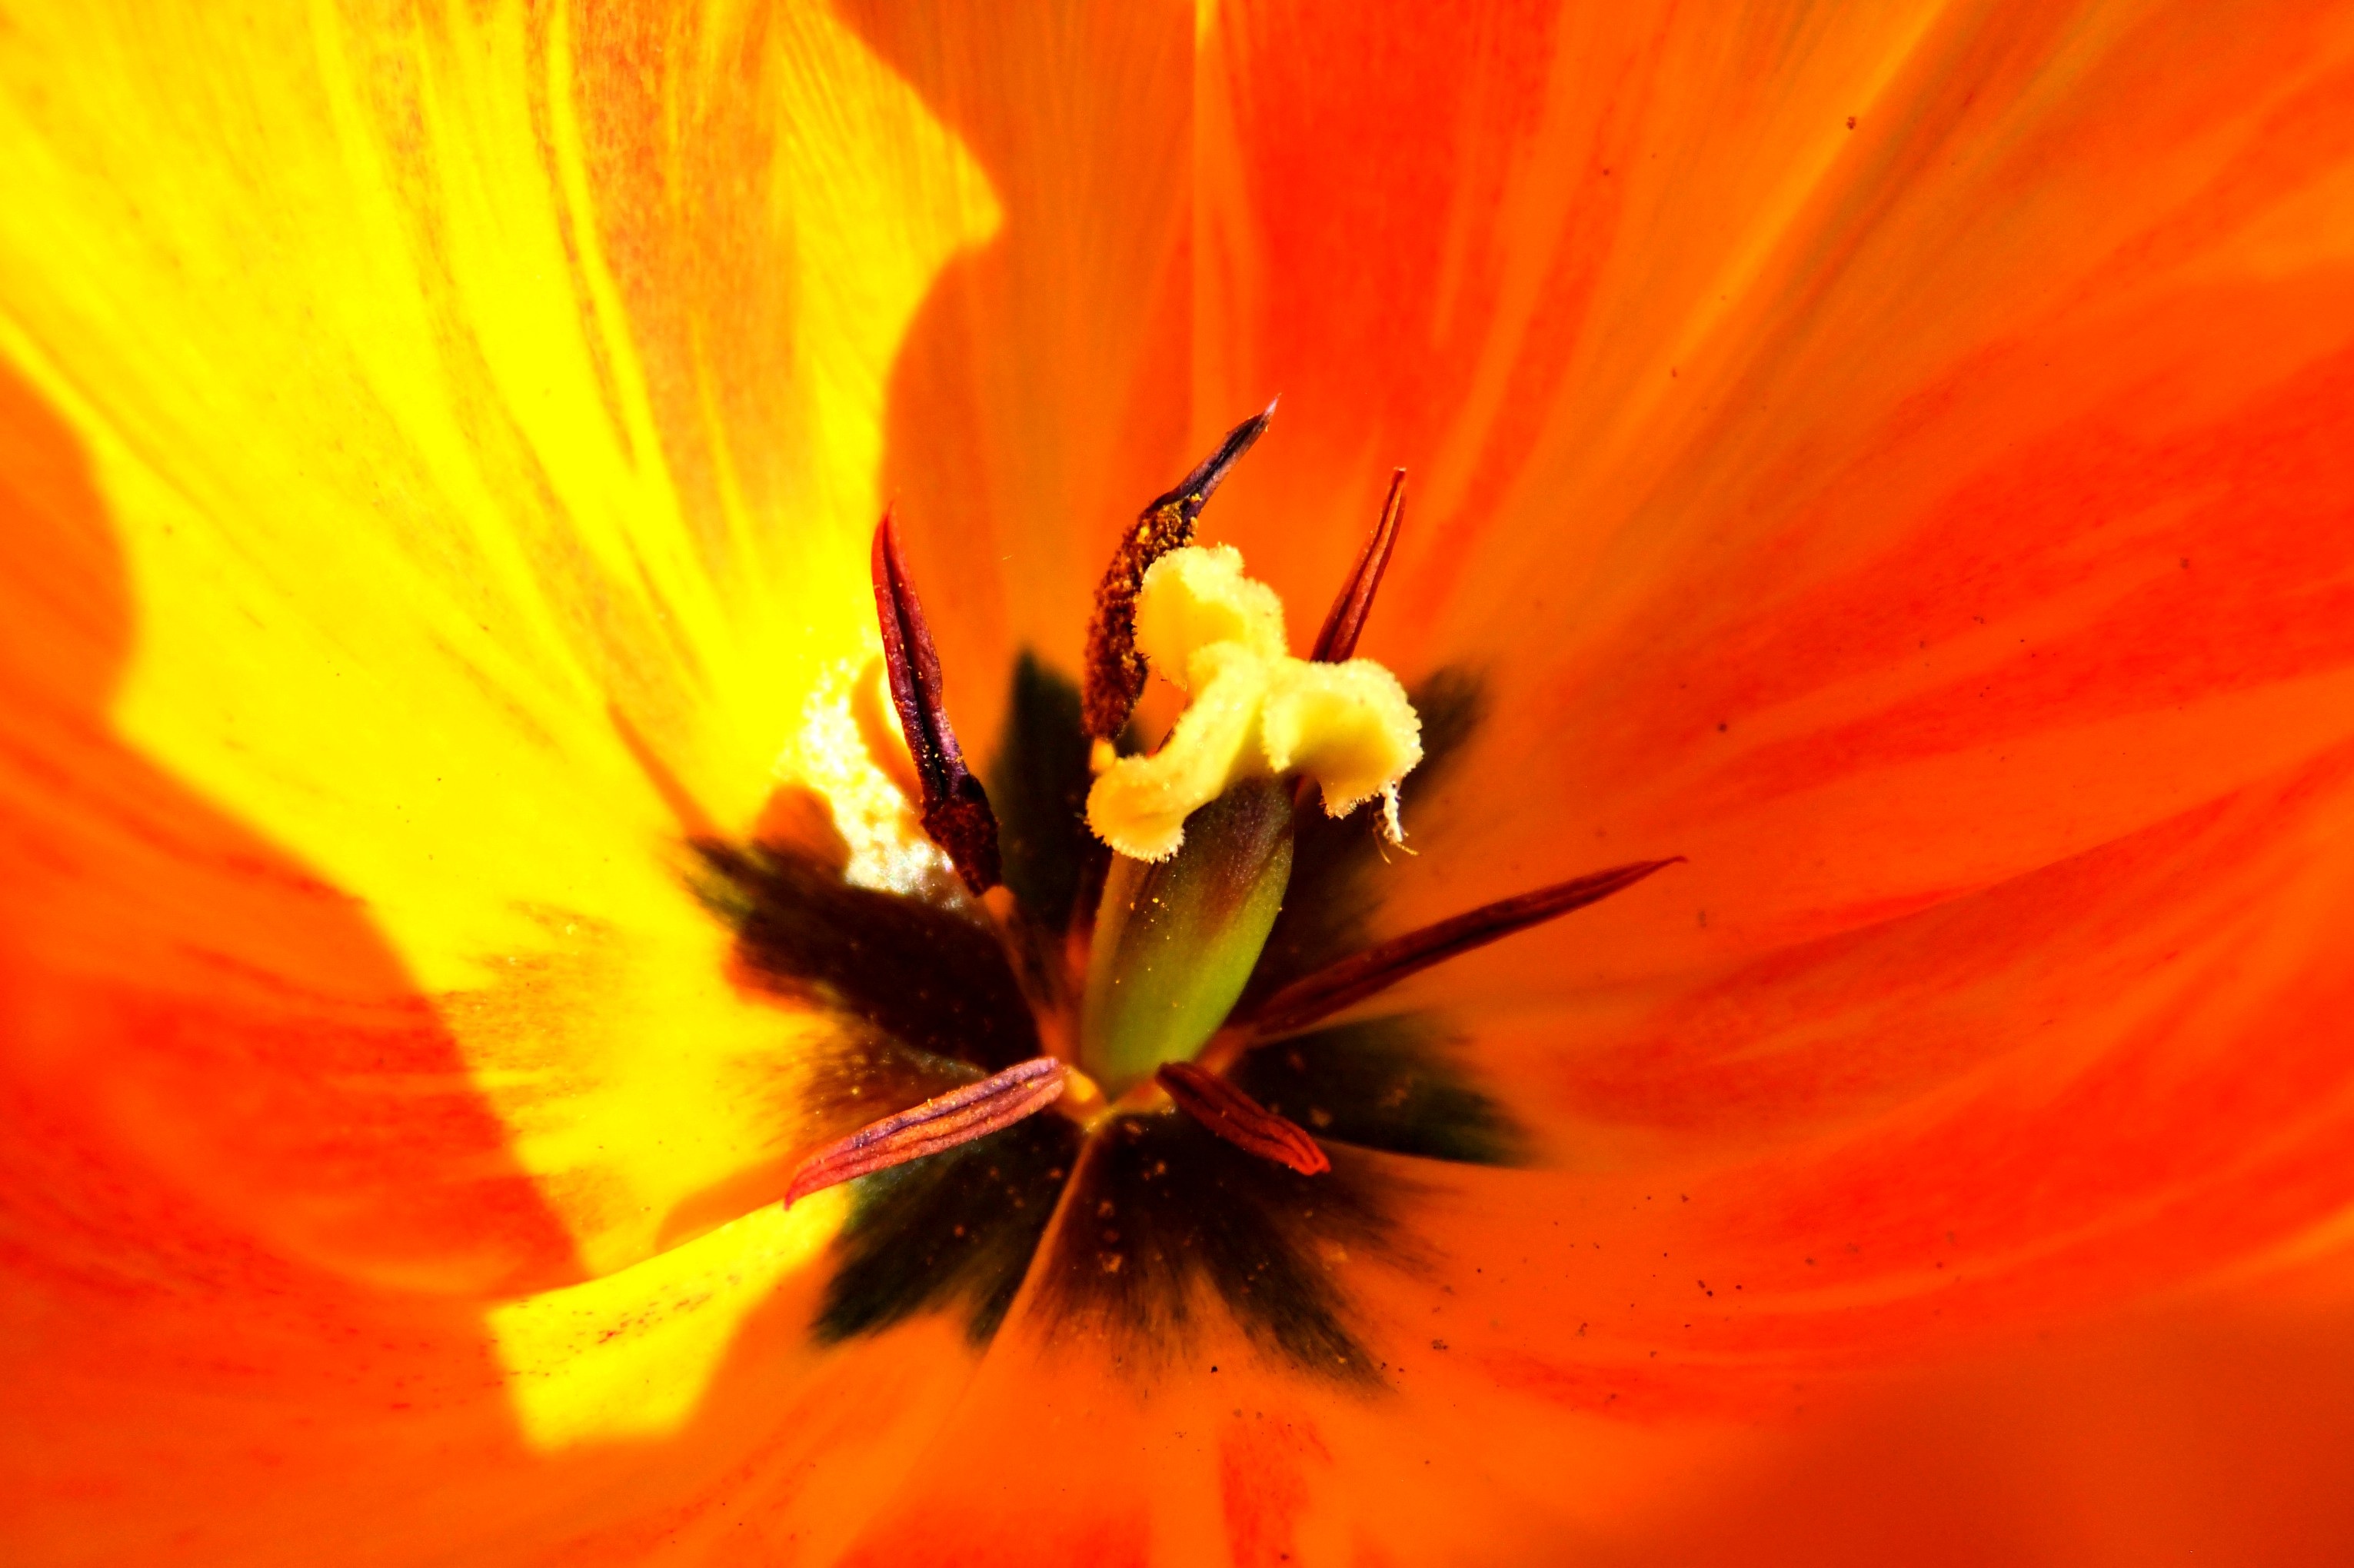
nature, blossom, plant, photography, sunlight, leaf, flower, petal, tulip, orange, pollen, spring, red, macro, yellow, flora, wildflower, close up, colour, macro photography, flowering plant, plant stem, computer wallpaper, land plant